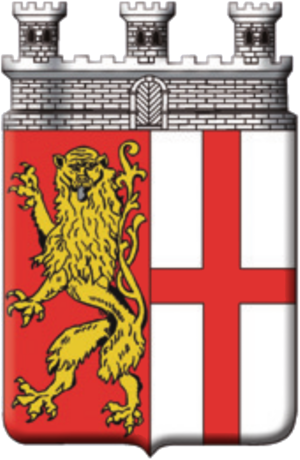
concédé par le roi de Prusse 1909
Vallendar est une municipalité et chef-lieu du Verbandsgemeinde Vallendar, dans l'arrondissement de Mayen-Coblence, en Rhénanie-Palatinat, dans l'ouest de l'Allemagne.